First Division Monument

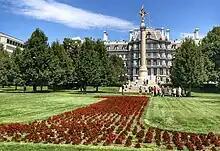
1st Infantry Division monument, Washington, D.C.

The monument was conceived by the Society of the First Division, the veterans' organization of the U.S. Army's First Division (later renamed the 1st Infantry Division), to honor the valiant efforts of the soldiers who fought in World War I. It was dedicated October 4, 1924 and is inscribed with the names of 5,516 fallen servicemen.